Sorbian March

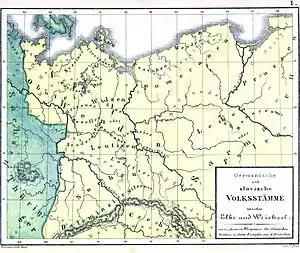
"Limes sorabicus": the Sorbian settlement area bordering East Francia on a map of medieval Germany ("Germanische und slavische Volksstämme zwischen Elbe und Weichsel", 1869)

The Sorbian March was a frontier district on the eastern border of East Francia in the 9th through 11th centuries. It was composed of several counties bordering the Sorbs. The Sorbian March seems to have comprised the eastern part of Thuringia.